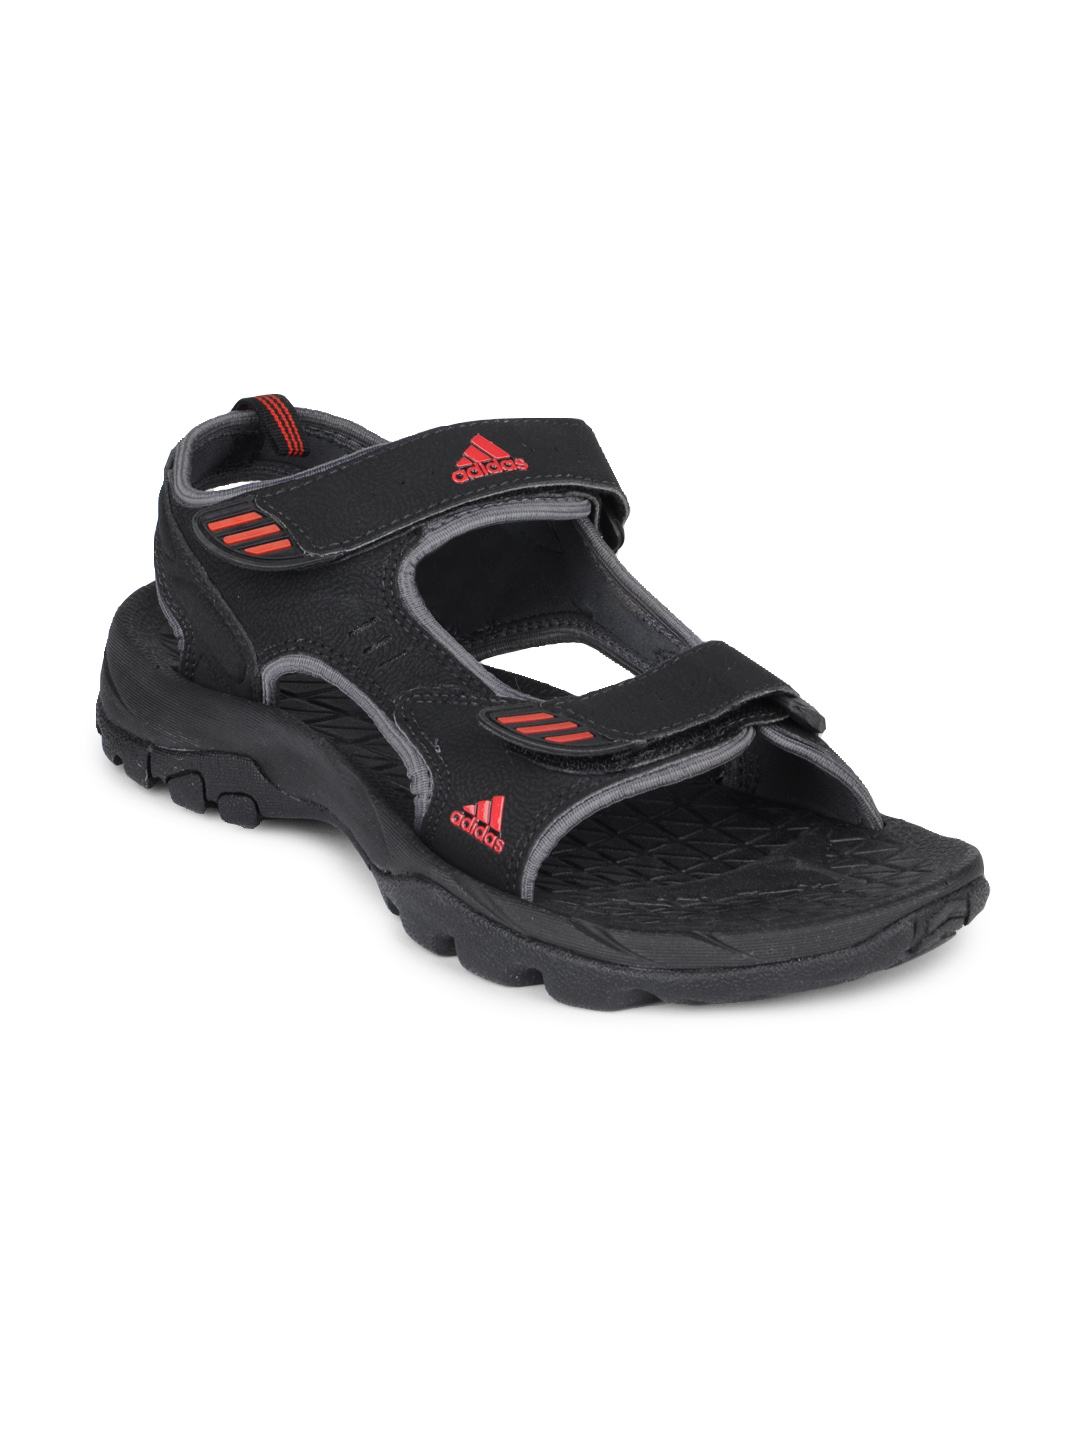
ADIDAS Men Black Sandals
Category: Footwear / Sandal / Sports Sandals
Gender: Men
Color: Black
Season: Fall 2012
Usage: Casual